Derivative (finance)

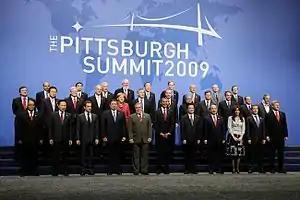
Country leaders at the 2009 G-20 Pittsburgh summit

In November 2012, the SEC and regulators from Australia, Brazil, the European Union, Hong Kong, Japan, Ontario, Quebec, Singapore, and Switzerland met to discuss reforming the OTC derivatives market, as had been agreed by leaders at the 2009 G-20 Pittsburgh summit in September 2009. In December 2012, they released a joint statement to the effect that they recognized that the market is a global one and "firmly support the adoption and enforcement of robust and consistent standards in and across jurisdictions", with the goals of mitigating risk, improving transparency, protecting against market abuse, preventing regulatory gaps, reducing the potential for arbitrage opportunities, and fostering a level playing field for market participants. They also agreed on the need to reduce regulatory uncertainty and provide market participants with sufficient clarity on laws and regulations by avoiding, to the extent possible, the application of conflicting rules to the same entities and transactions, and minimizing the application of inconsistent and duplicative rules. At the same time, they noted that "complete harmonization – perfect alignment of rules across jurisdictions" would be difficult, because of jurisdictions' differences in law, policy, markets, implementation timing, and legislative and regulatory processes.